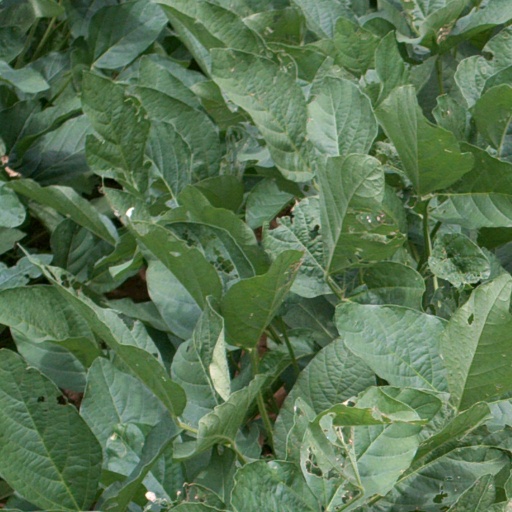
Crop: soybean